Battle of the Kerch Peninsula

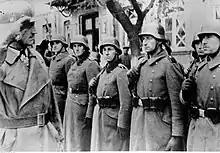
German soldiers in Kerch, November 1941

On 8 December 1941, "Stavka", the Soviet supreme command, ordered General-Lieutenant Dmitry Kozlov's Transcaucasian Front to begin planning for a major operation to cross the Kerch Strait and link up with the Soviet Separate Coastal Army holed up in Sevastopol, thereby liberating Crimea from the Germans. The ambitious operation, the first major amphibious operation in Soviet history, was founded upon Soviet dictator Joseph Stalin's belief in the German 's imminent collapse. The plan was drawn up by the Transcaucasian Front's chief of staff General-Major Fyodor Tolbukhin.